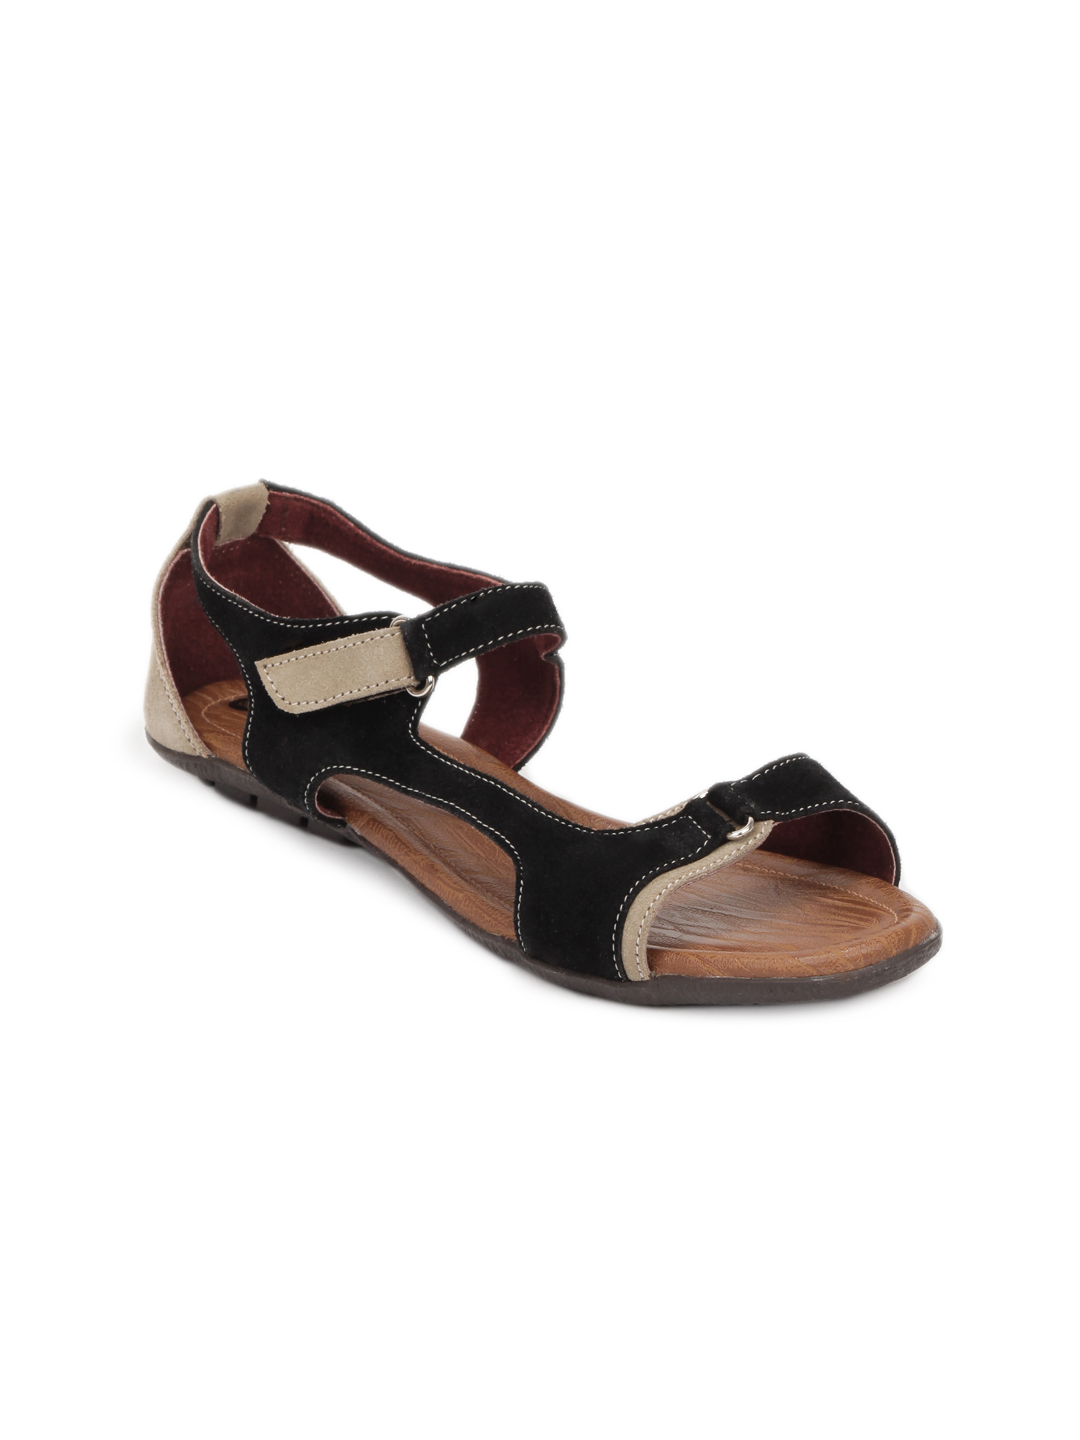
Rocia Women Black Sandals
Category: Footwear / Shoes / Flats
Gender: Women
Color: Black
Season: Winter 2012
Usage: Casual